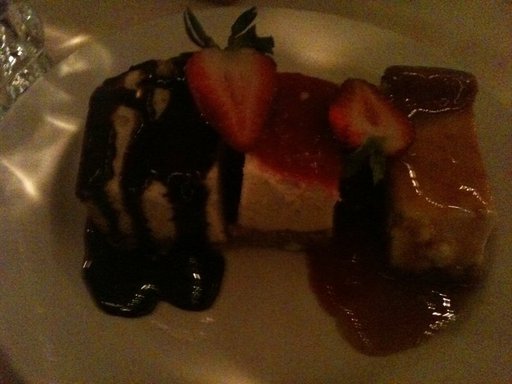
Label: cheesecake